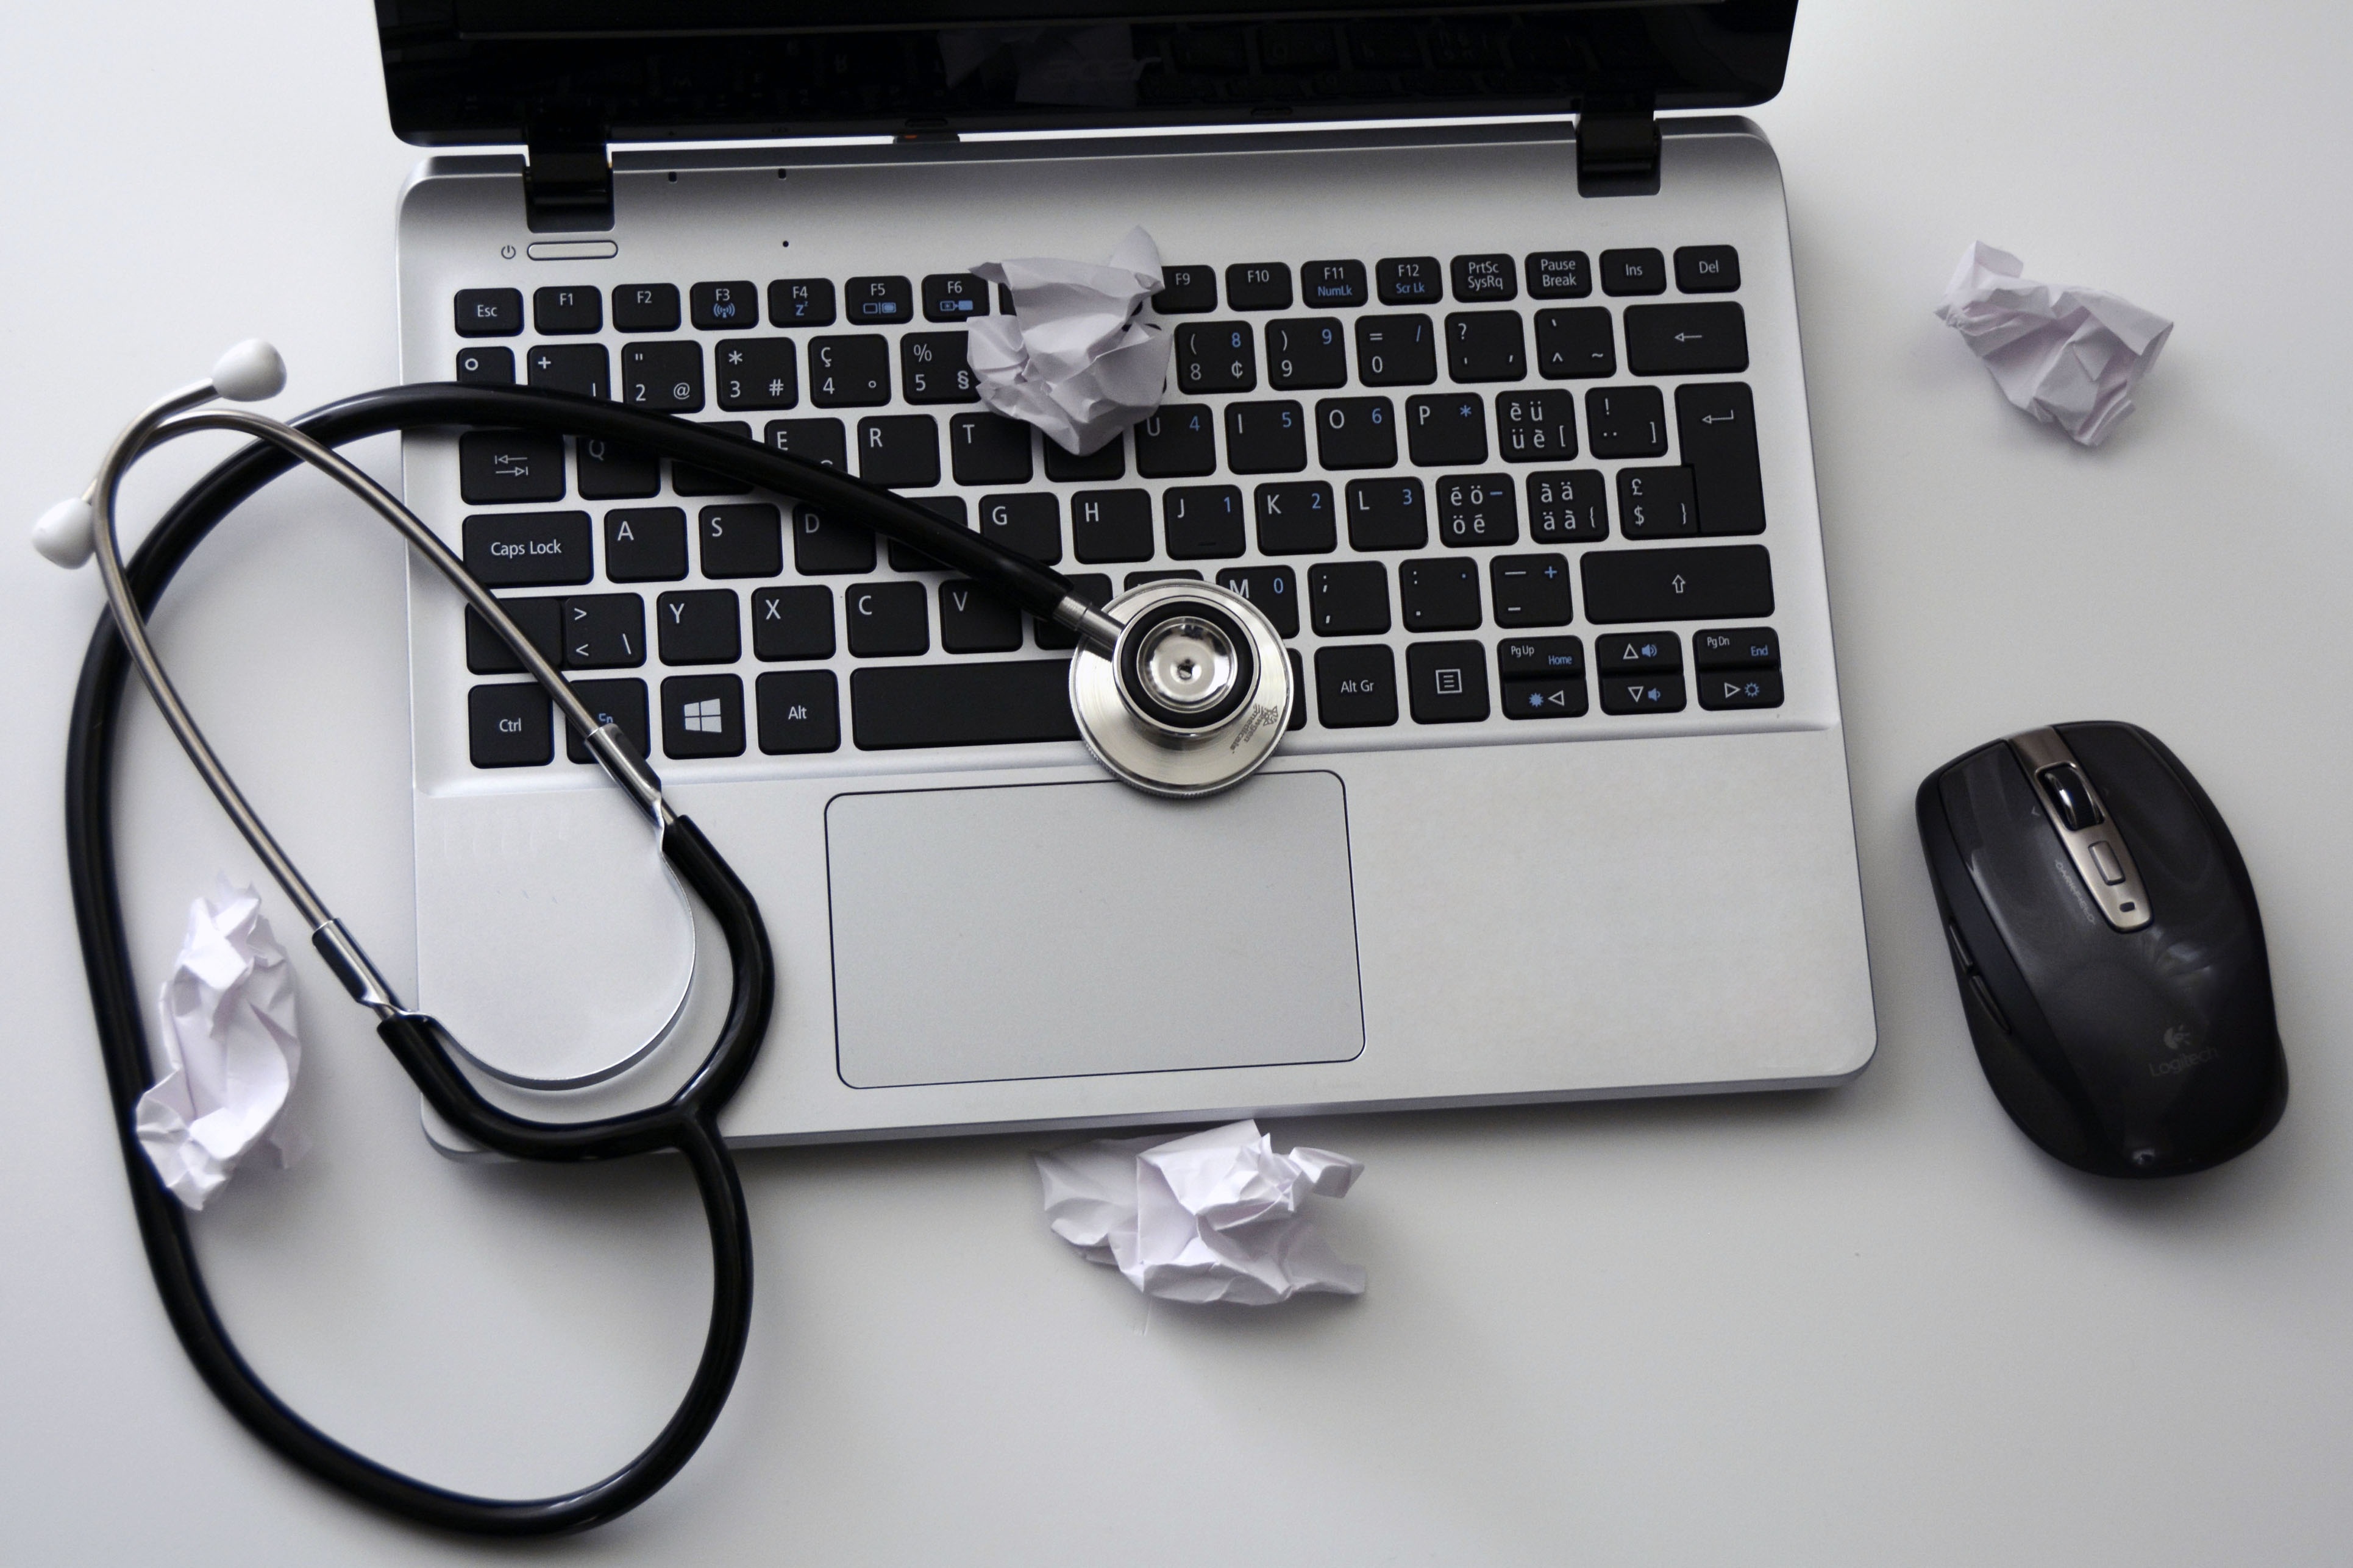
laptop, notebook, computer, work, table, keyboard, technology, mouse, repair, home office, help, keys, multimedia, leave, support, workplace, problems, computer keyboard, portable device, stethoscope, pc doctor